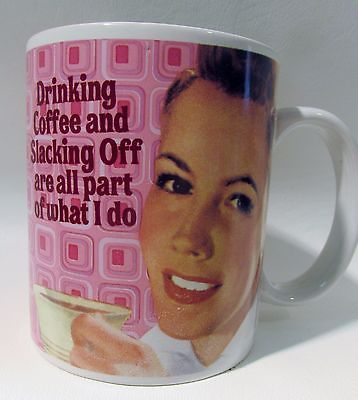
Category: mug